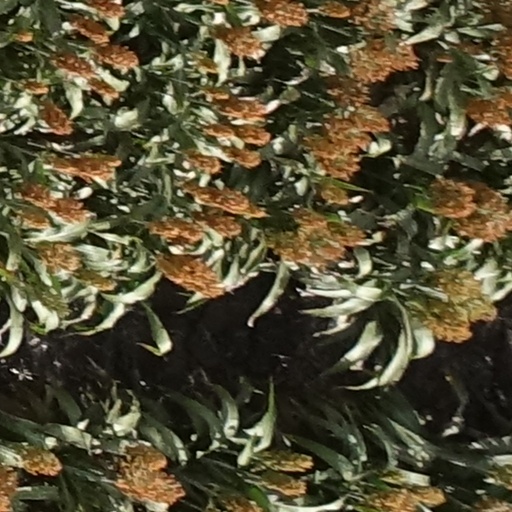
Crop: sorghum